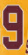
Number: 9